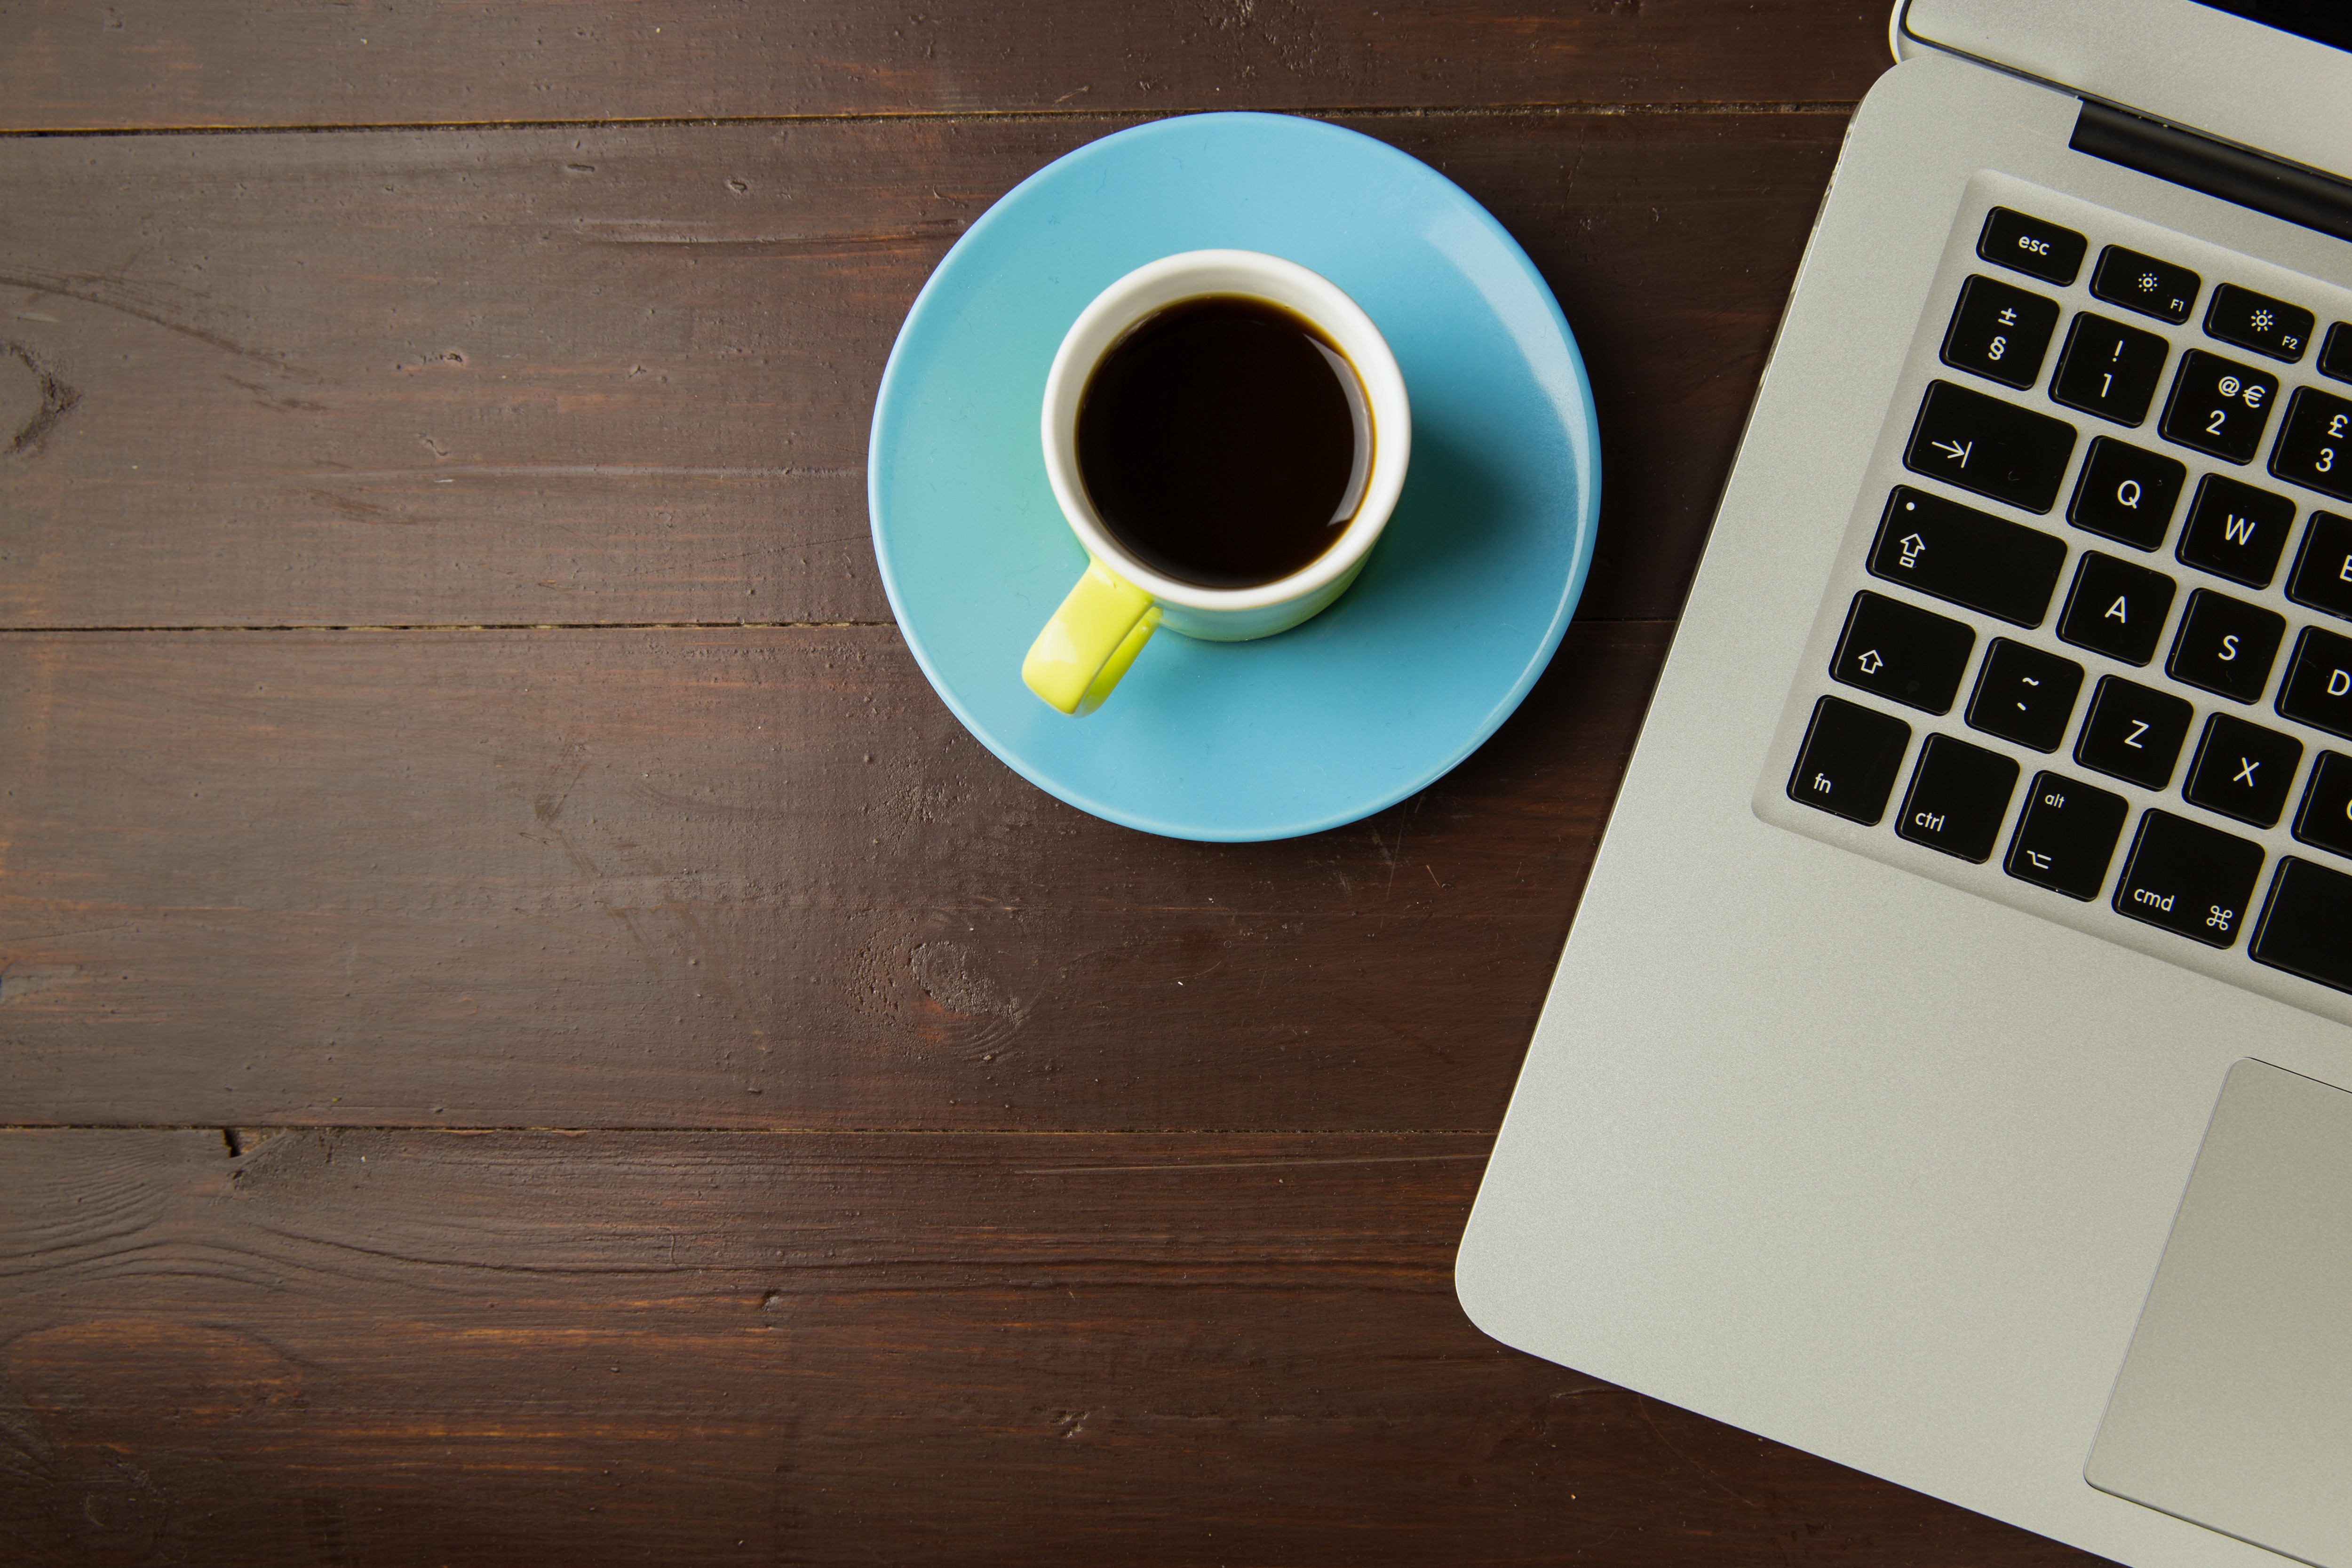
cup, coffee cup, green, desk, product, computer keyboard, drinkware, table, laptop, mug, technology, circle, electronic device, caffeine, tableware, floor, coffee, flooring, wood, furniture, square, input device, espresso, breakfast